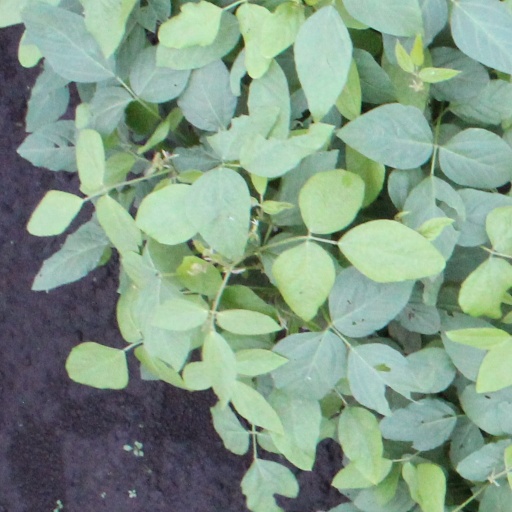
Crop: soybean